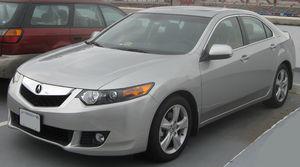
L’Acura TSX est une berline quatre portes de la marque japonaise Acura. Semblable aux Honda Accord vendues en Europe et au Japon, elle n'est disponible qu'en Amérique du Nord, soit aux États-Unis, au Canada et au Mexique. Dans la gamme Acura, elle se situe entre la CSX et la TL. Lancée en 2003, la TSX a été renouvelée en 2008 en même temps que l'Accord. En 2009, elle sera la première Acura à être équipée d'un moteur diesel.
Une familiale routière, ou simplement familiale ou routière, est une automobile du segment D, plus grande et généralement plus puissante qu'une familiale compacte mais plus petite qu'une grande routière. Elles sont faites pour le transport sur de plus longues distances de cinq à six personnes. En Europe, leur taille varie en moyenne de 4,60 m à 4,90 m.